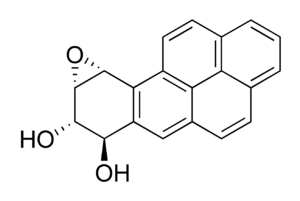
Les benzopyrènes sont une famille de composés aromatiques, mais le public, quand il utilise le terme au singulier, désigne souvent le benzo[a]pyrène, un composé organique de formule C₂₀H₁₂ appartenant à la famille des hydrocarbures aromatiques polycycliques qui se présente sous la forme d'un solide cristallin jaune. Il est noté en abrégé B[a]P.